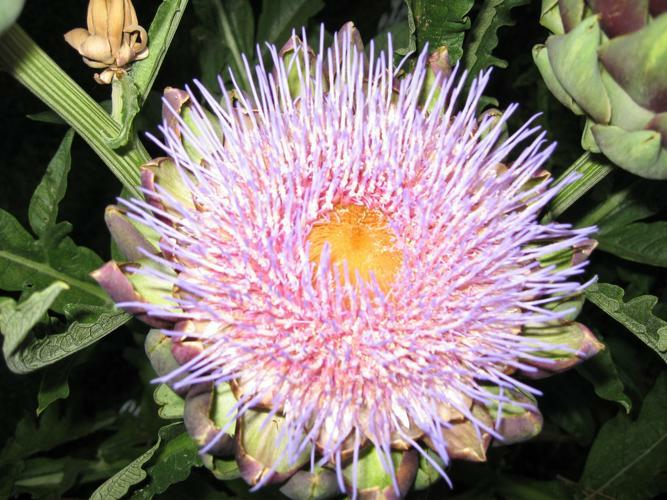
Flower: artichoke